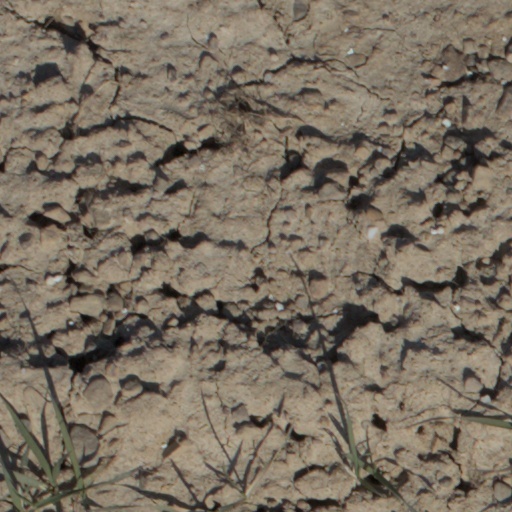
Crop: wheat